Institute of Pacific Relations

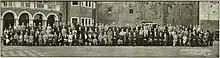
Attendees of the Fourth Biennial Conference in Shanghai, China, October 21 to November 2, 1931.

The first conference was held in Honolulu in the summer of 1925, followed by another in Honolulu (1927), then conferences in Kyoto (1929), Hangzhou and Shanghai (1931), Banff, Canada (1933), Yosemite, USA (1936), and Virginia Beach, USA (1939). Each conference published its background papers and roundtable discussions in a volume in the series "Problems of the Pacific".